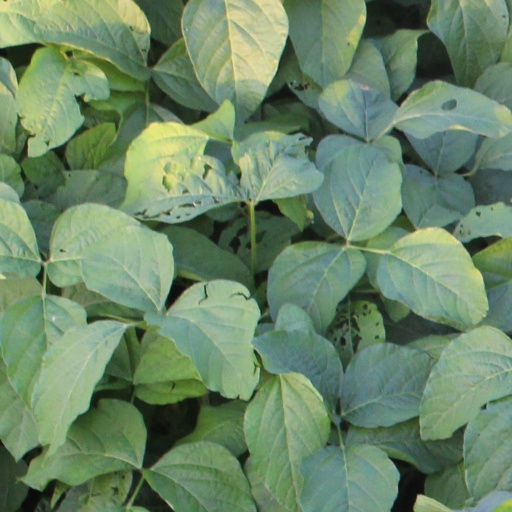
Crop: soybean